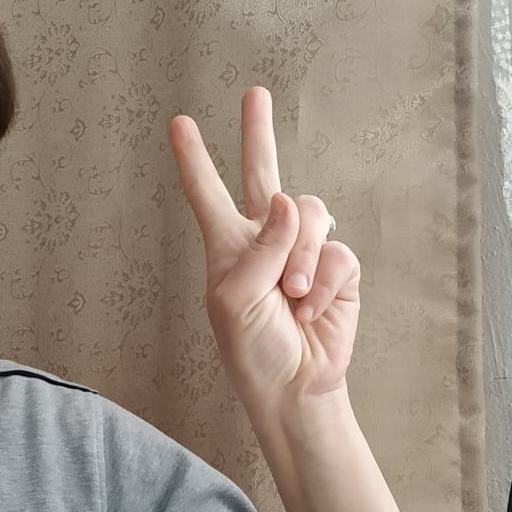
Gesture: peace